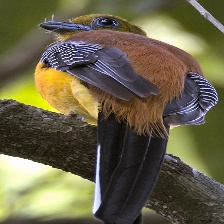
Species: ORANGE BREASTED TROGON
Scientific name: HARPACTES ORESKIOS